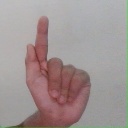
अक्षर: ळ